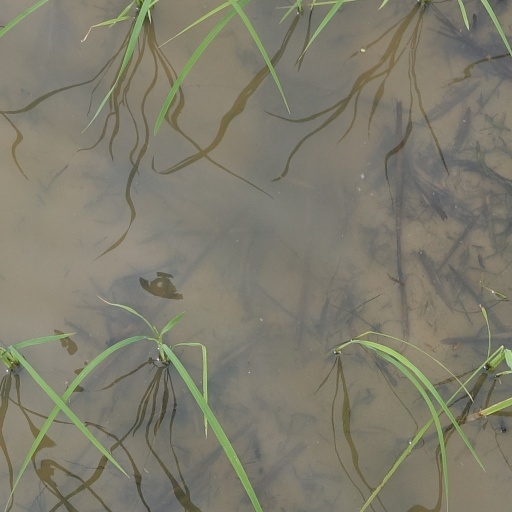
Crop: rice